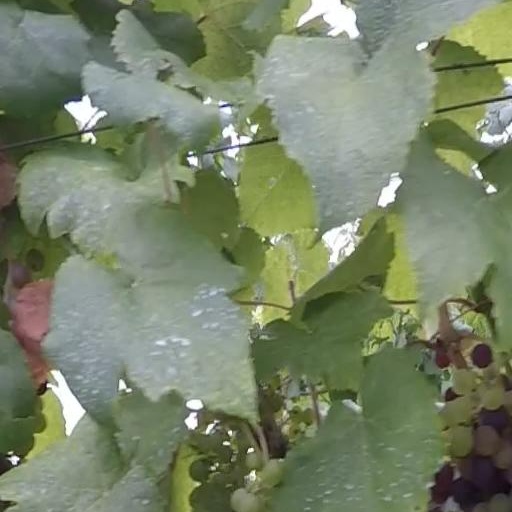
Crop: grape